Beardmore Glacier

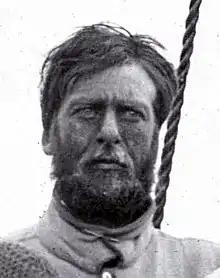
Eric Marshall

A tributary glacier, long, flowing east from the Queen Alexandra Range to enter Beardmore Glacier at Sirohi Point.